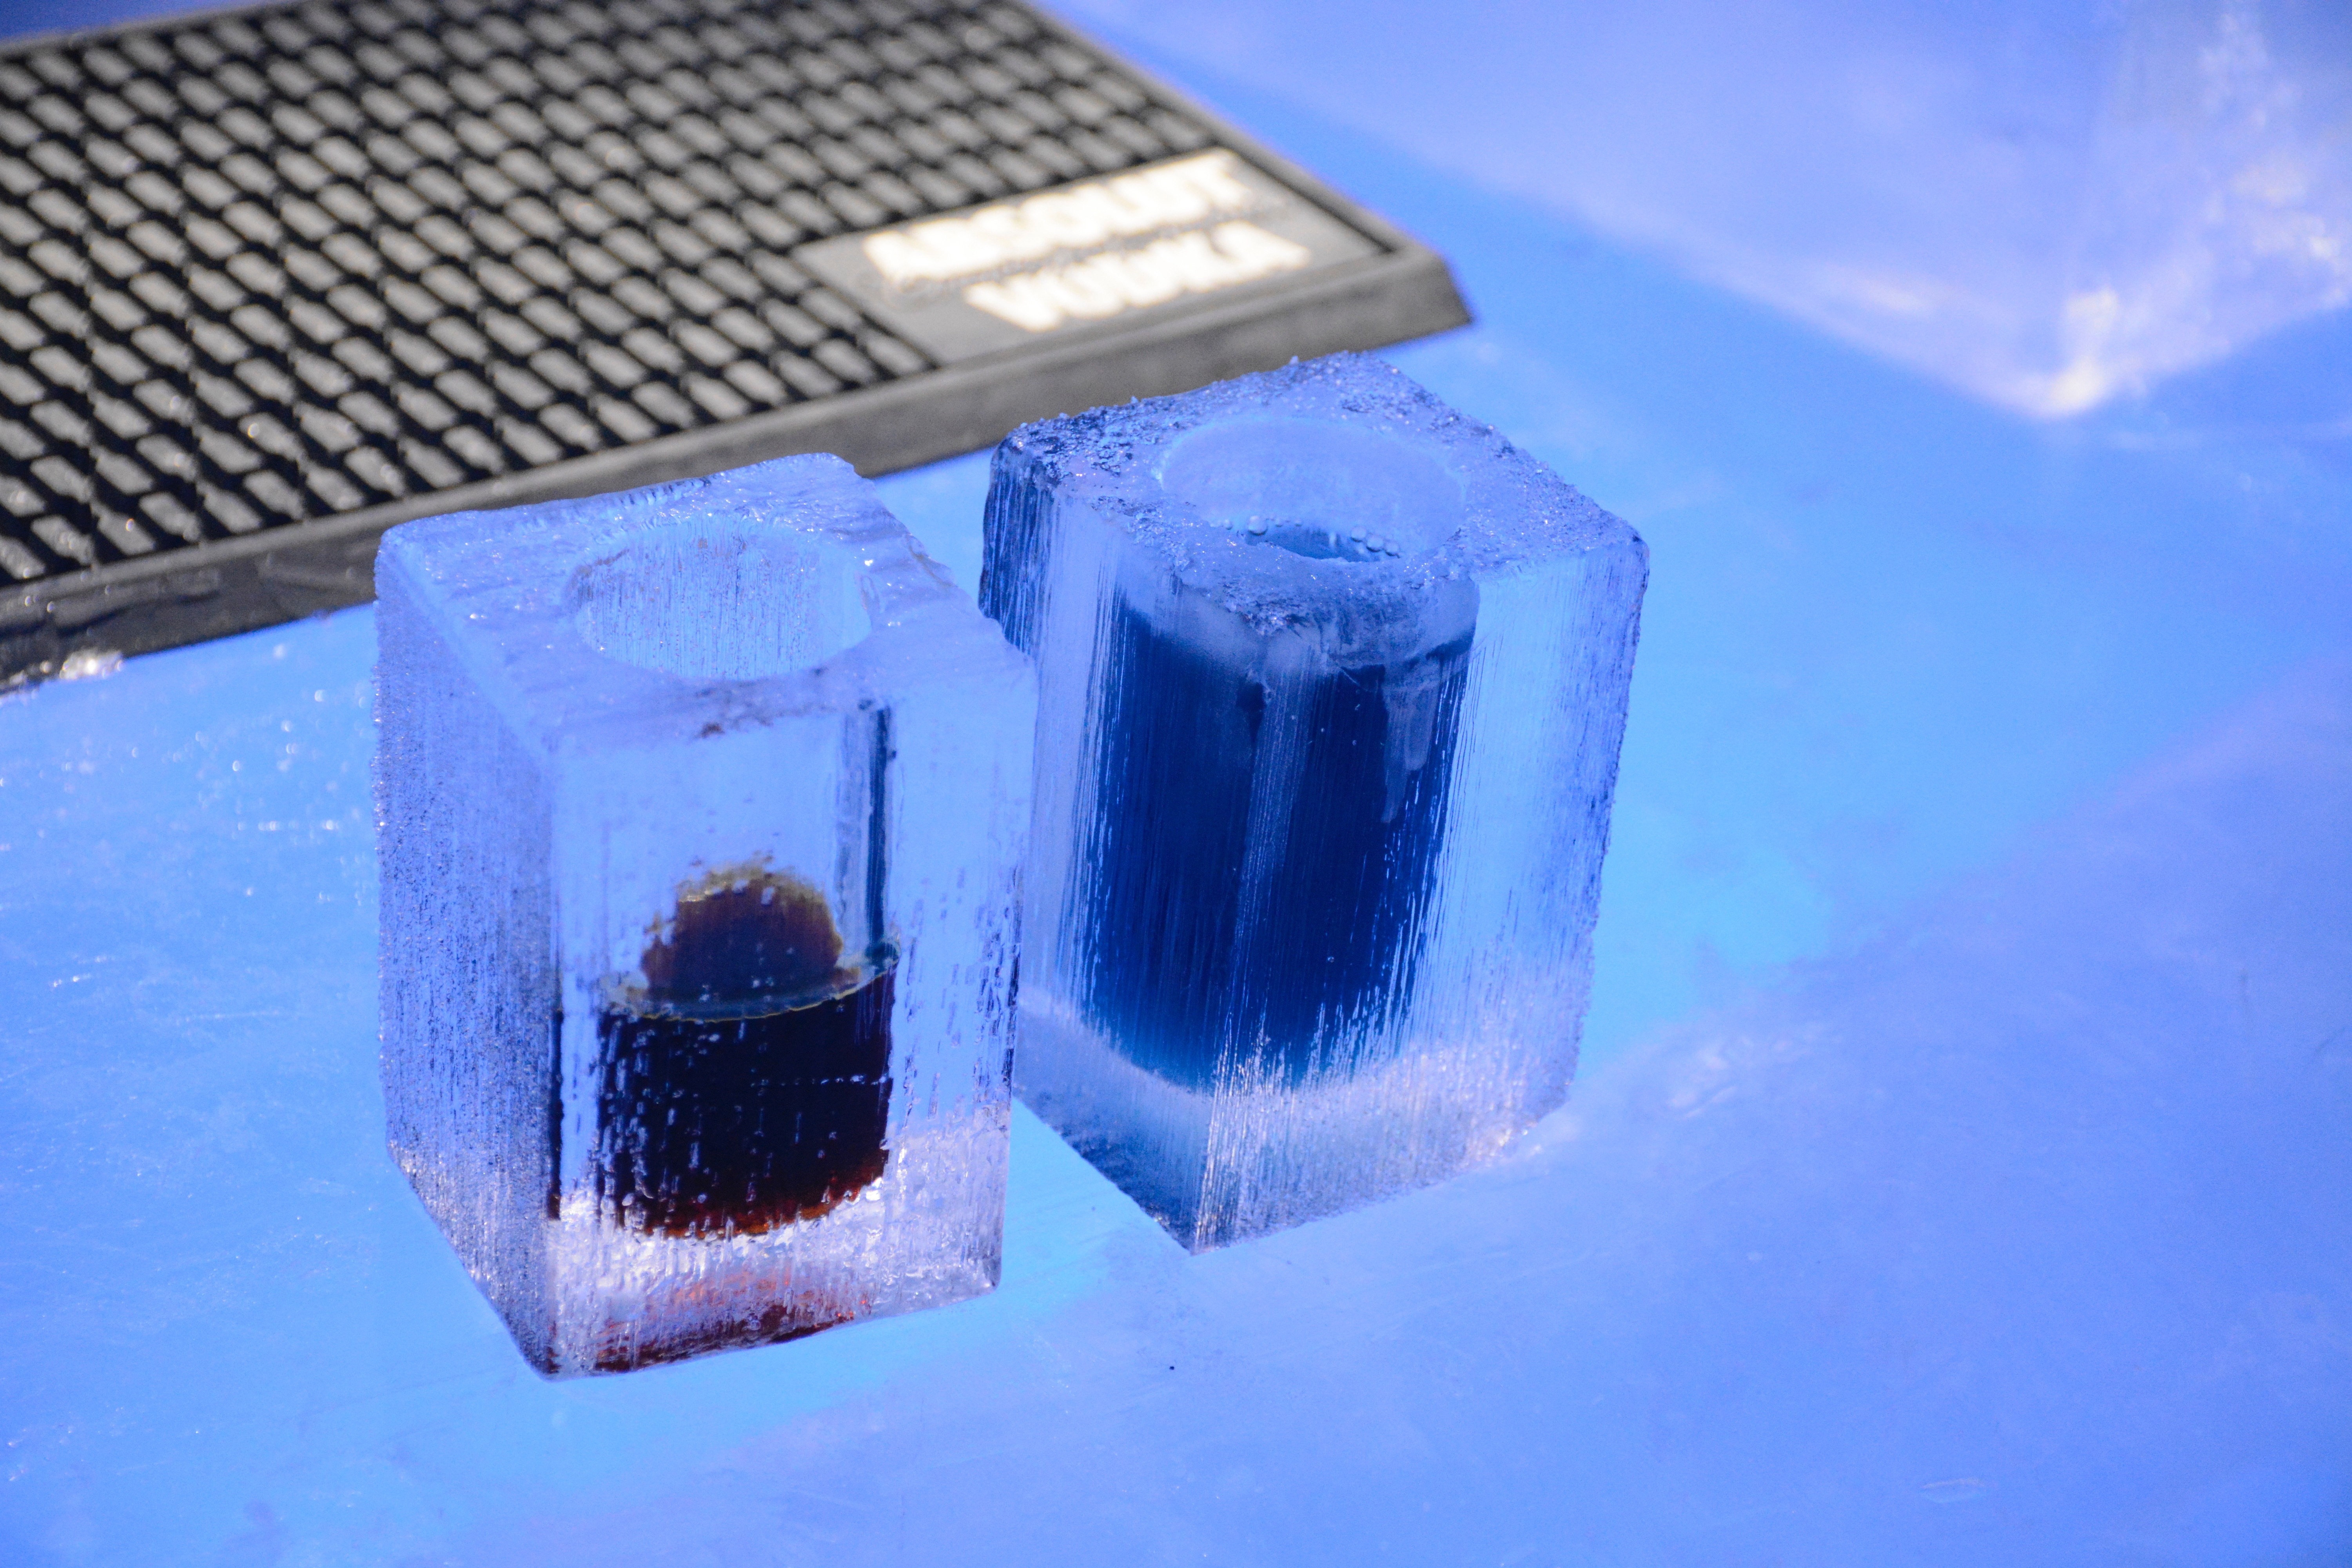
water, light, glass, bar, ice, blue, lighting, alcohol, sweden, drinks, shape, ice bar, ice glasses